IBMBIO.COM

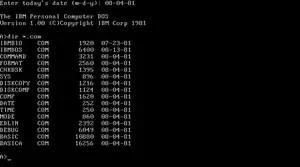
codice_1 (at the top of the listing of COM files) in IBM PC DOS 1.0.

IBMBIO.COM is a system file in many DOS operating systems. It contains the system initialization code and all built-in device drivers. It also loads the DOS kernel (IBMDOS.COM) and optional pre-loadable system components (like for disk compression or security), displays boot menus, processes configuration files (like CONFIG.SYS) and launches the shell (like COMMAND.COM).